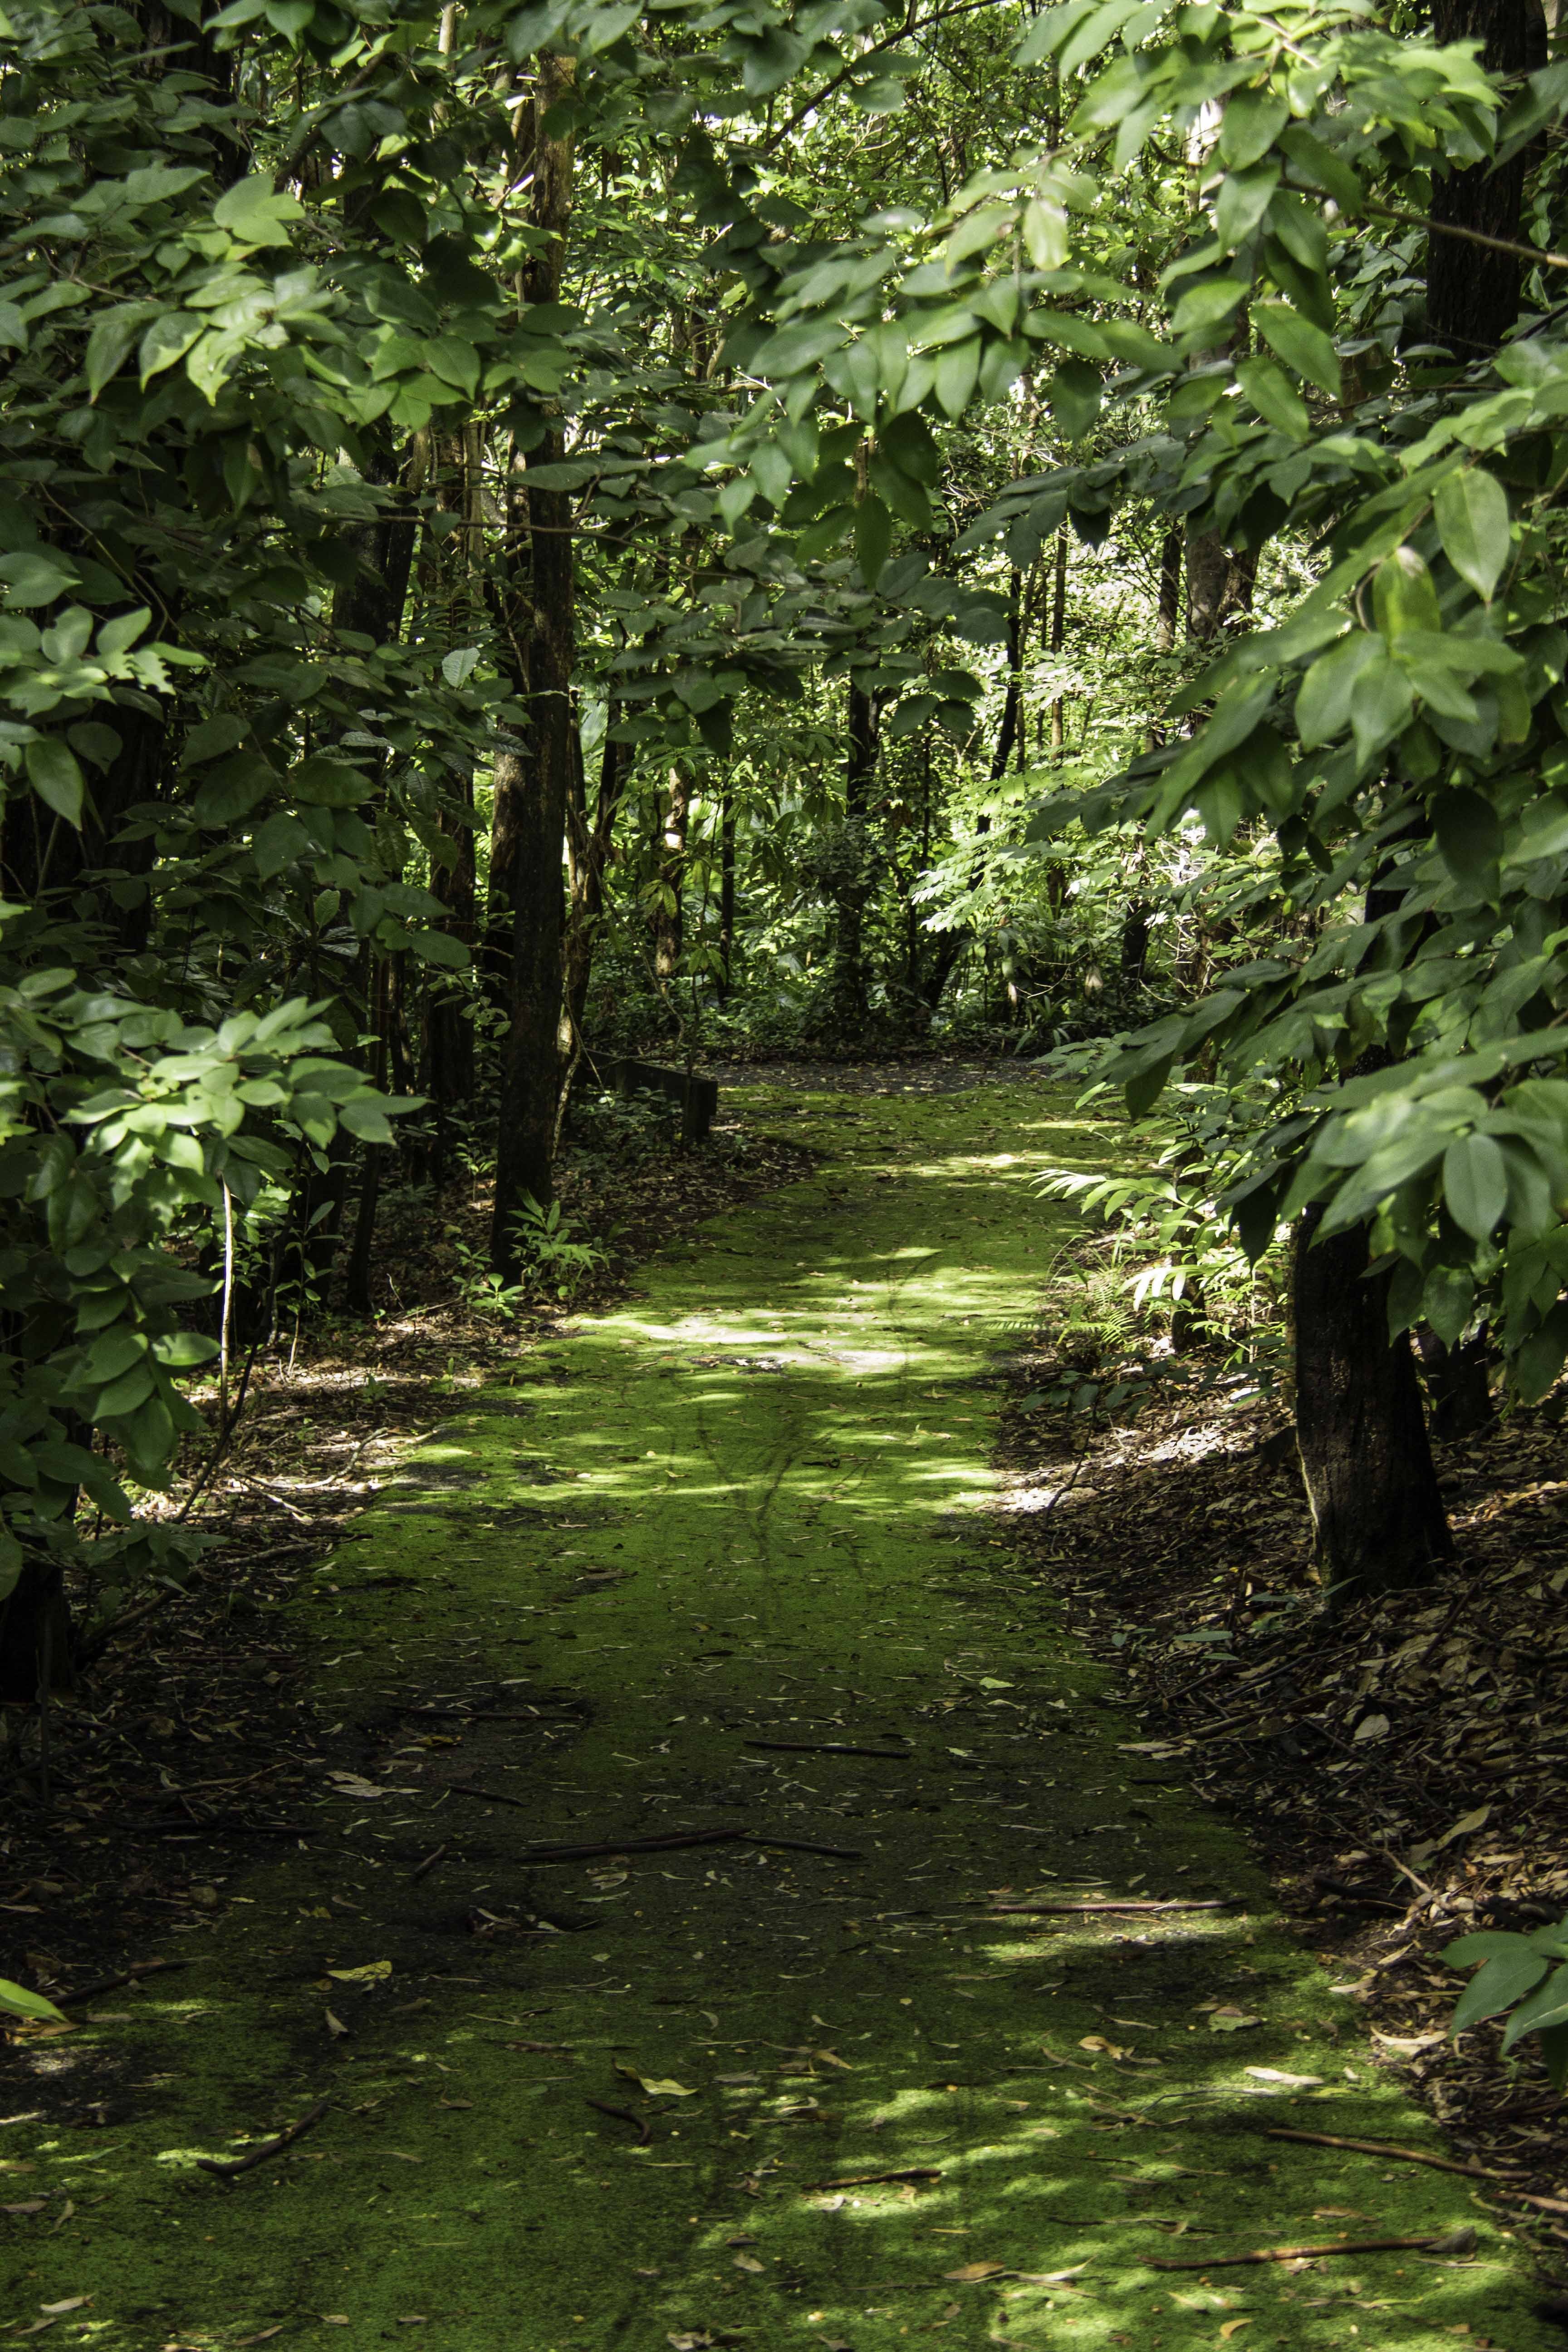
landscape, tree, nature, forest, path, wilderness, walking, hiking, trail, sunlight, leaf, flower, moss, wildlife, foliage, stream, trek, green, jungle, scenic, hike, autumn, botany, garden, flora, woods, vegetation, rainforest, deciduous, woodland, habitat, rural area, old growth forest, natural environment, woody plant